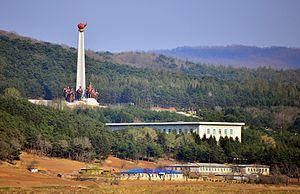
Onsong est un chef-lieu d'arrondissement du Hamgyong du Nord, en Corée du Nord. Située au bord du Tumen qui l'entoure au nord et à l'ouest et forme la frontière avec la Chine, c'est la ville la plus septentrionale du pays.